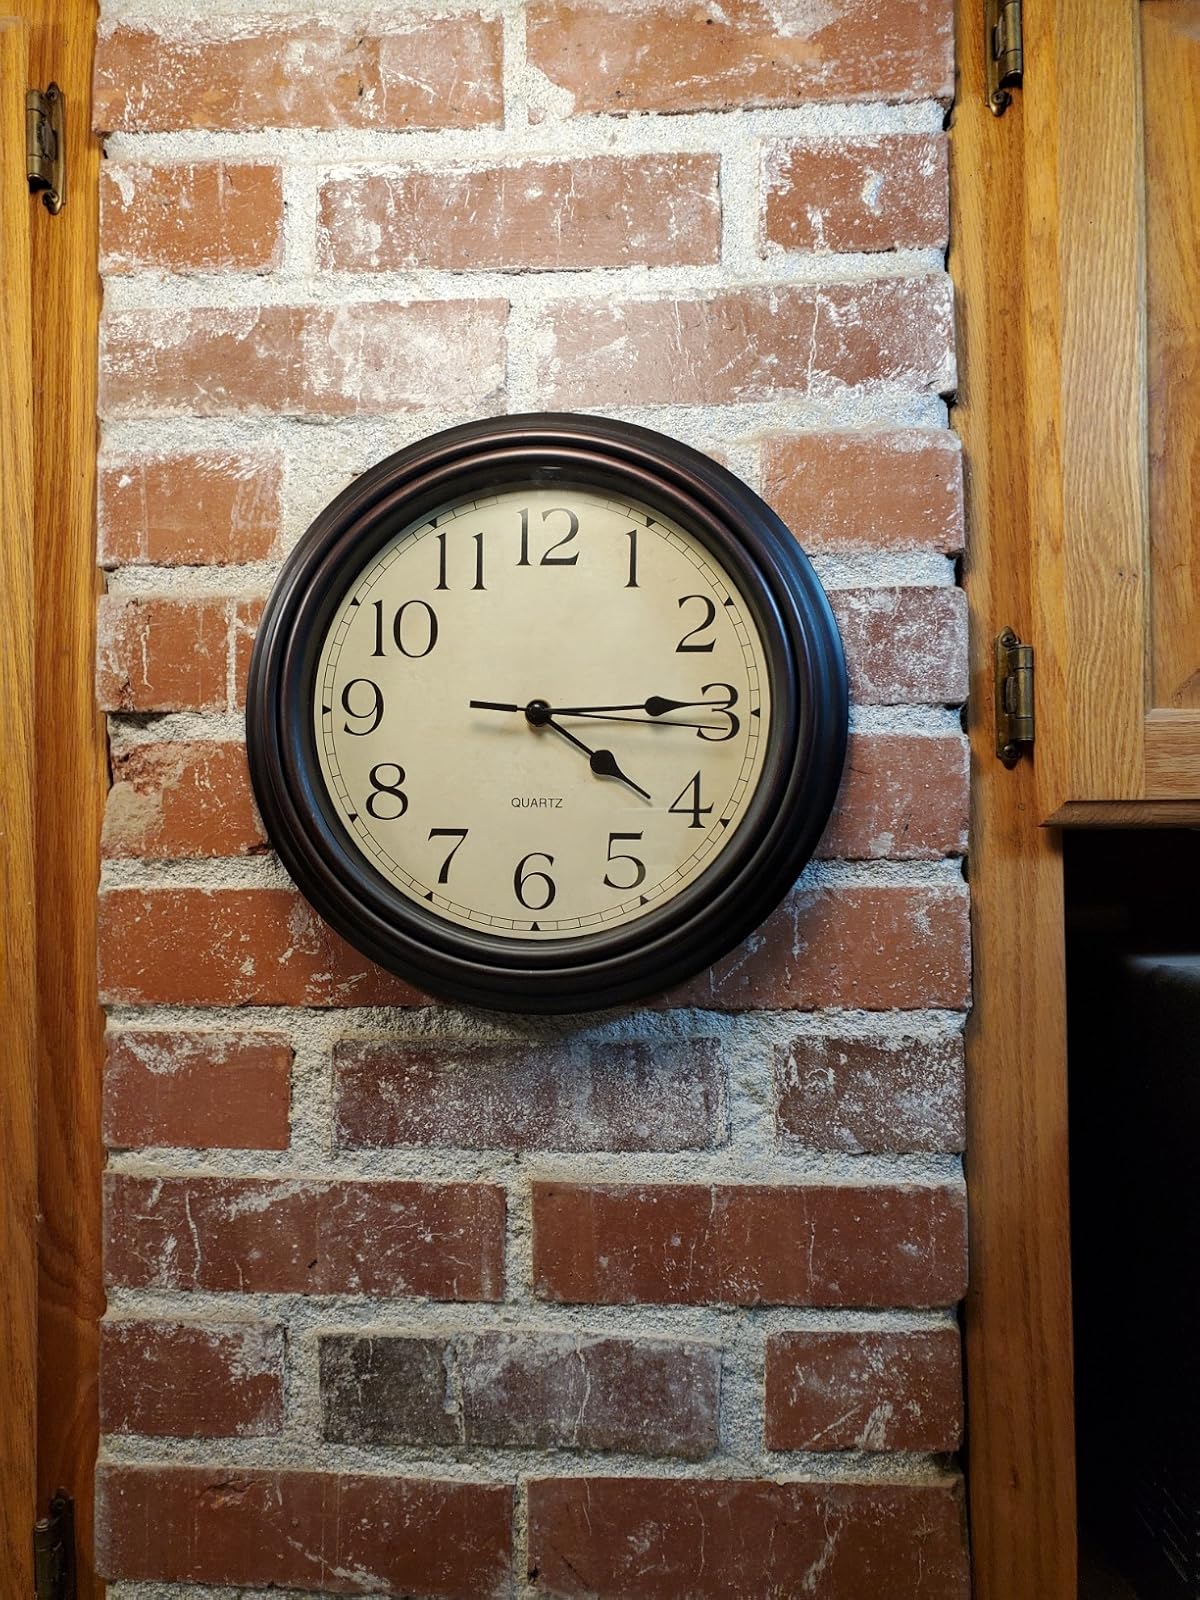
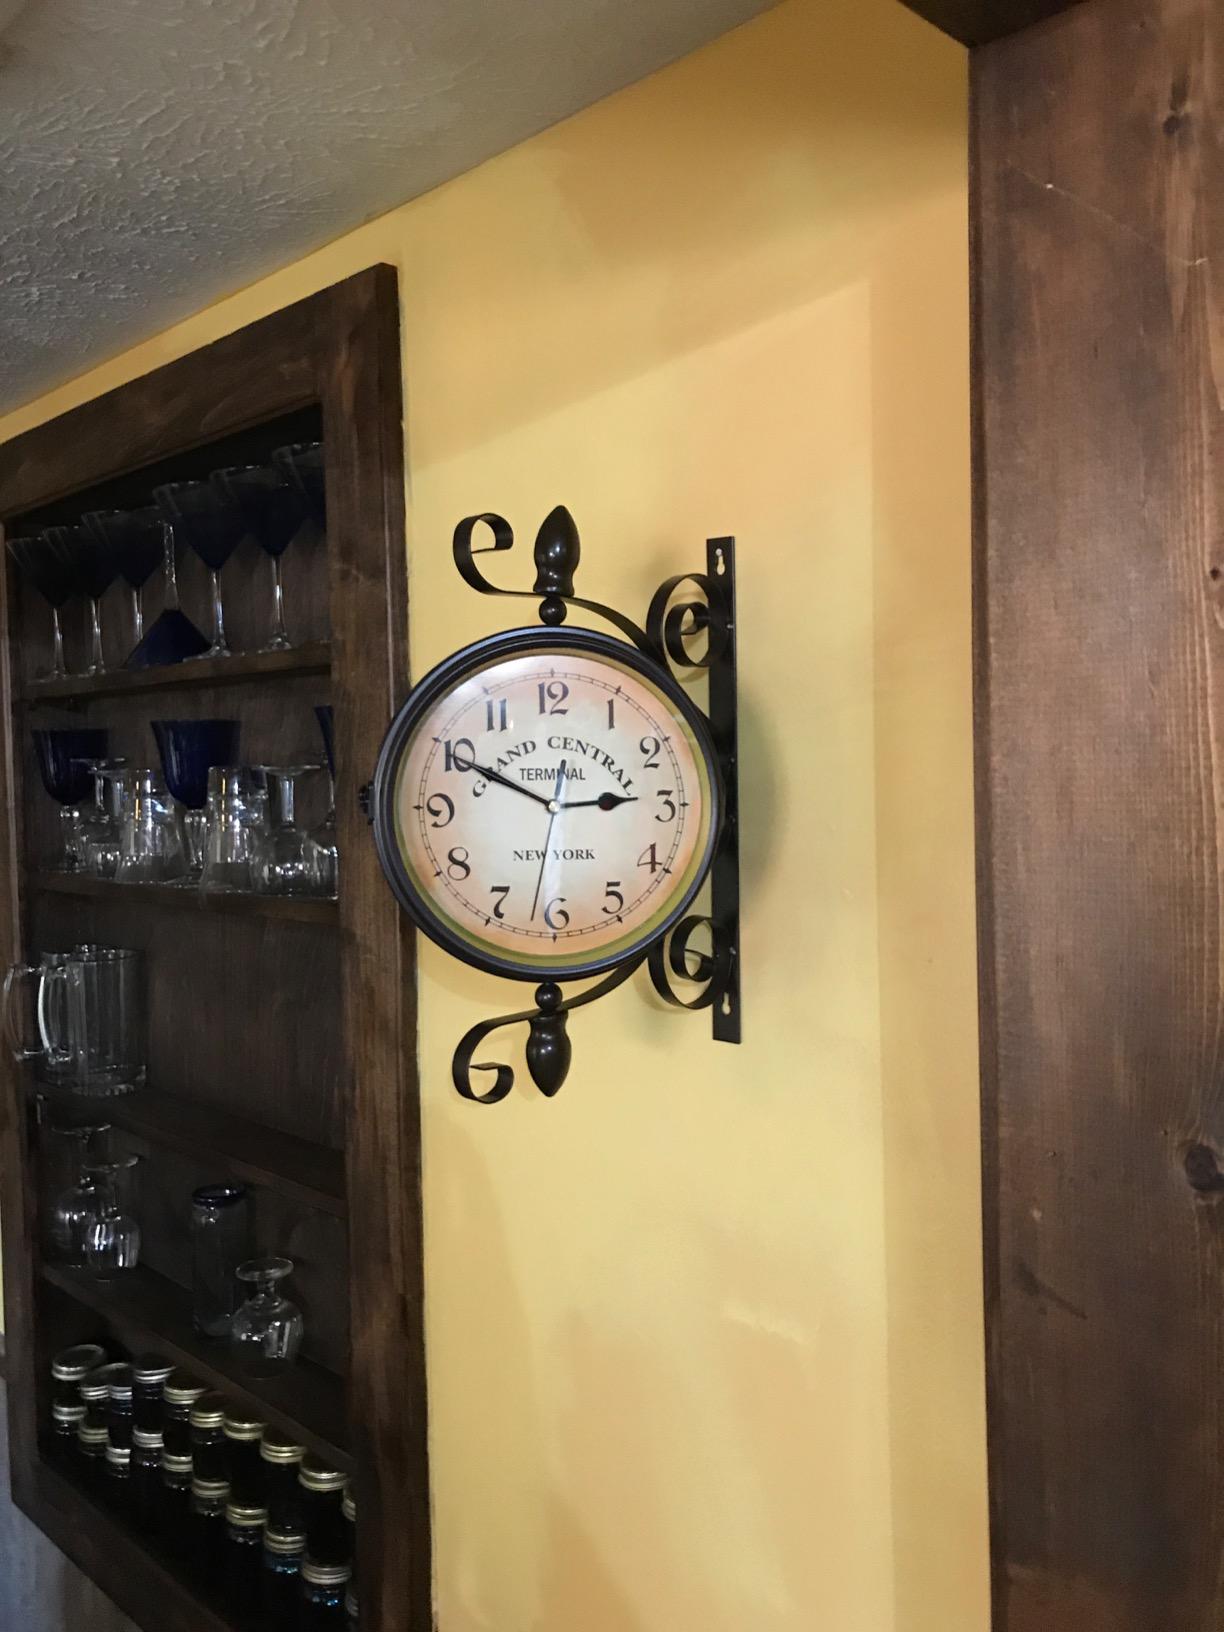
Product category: clock
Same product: no